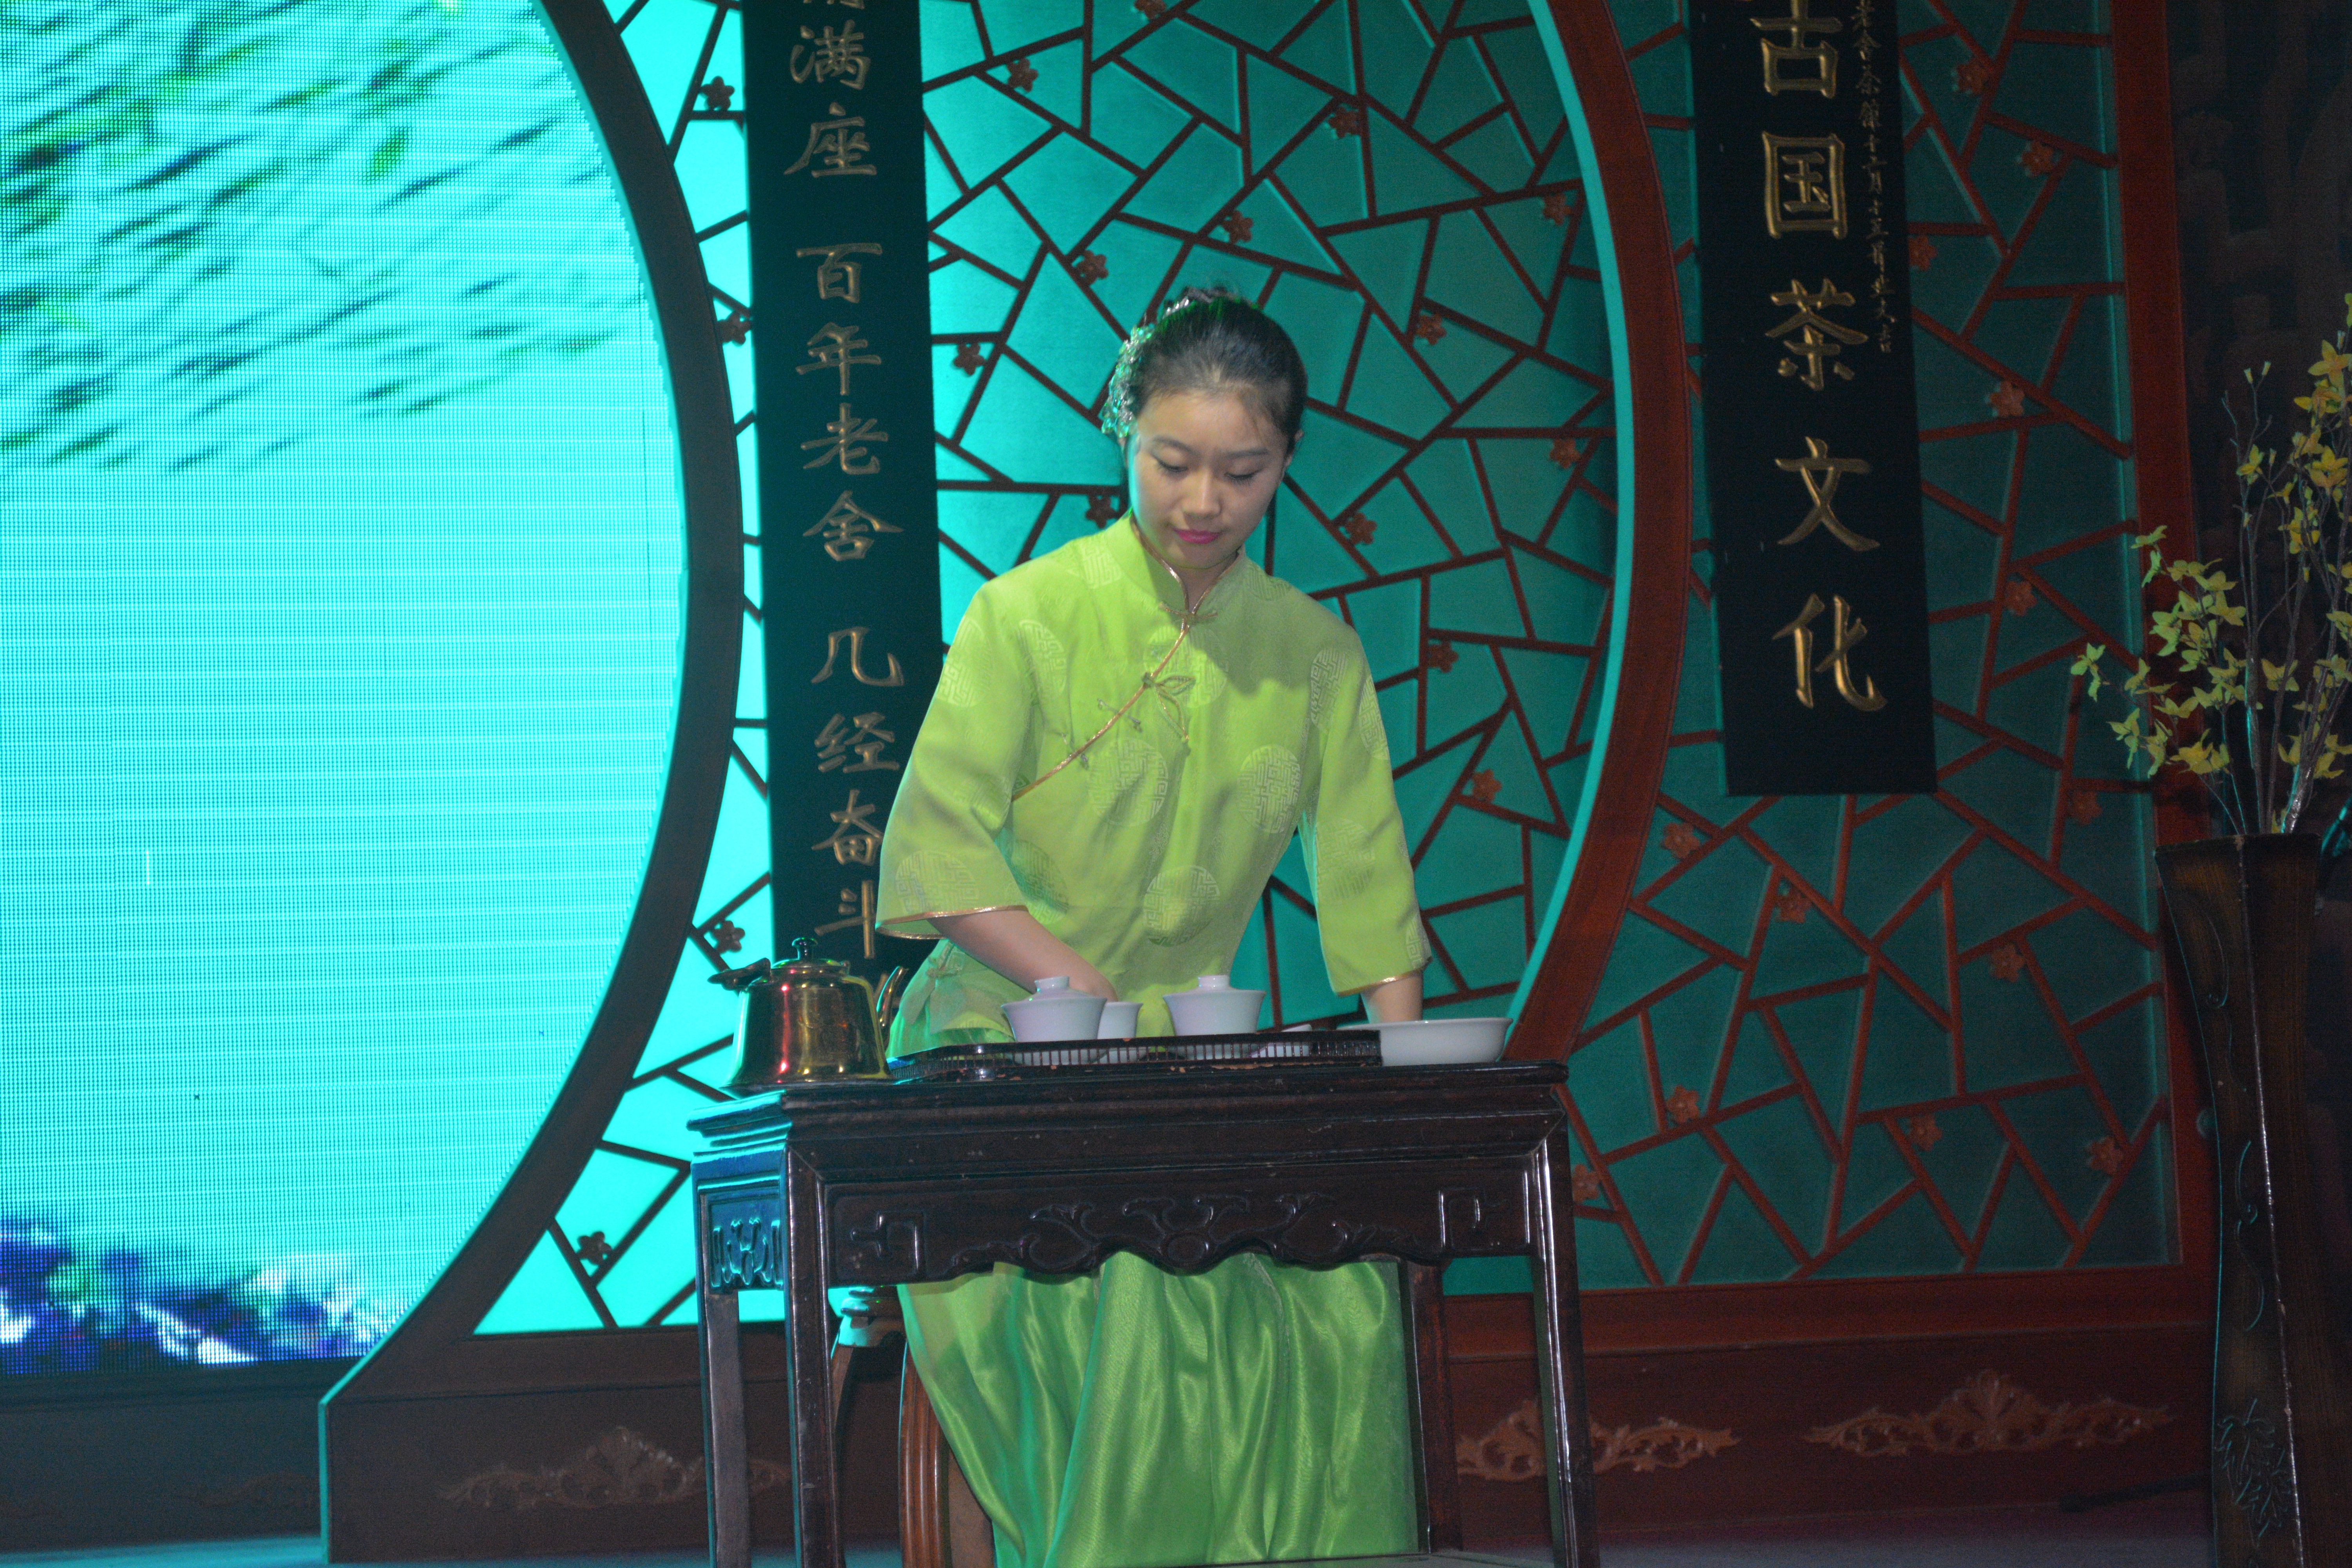
stage